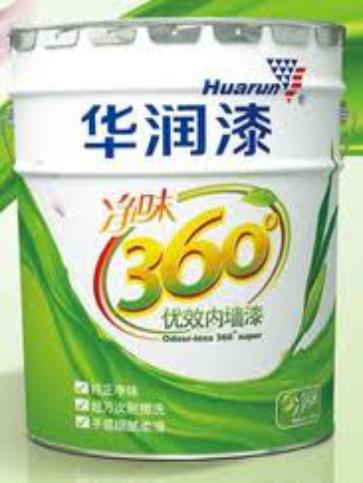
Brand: huarun
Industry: Others